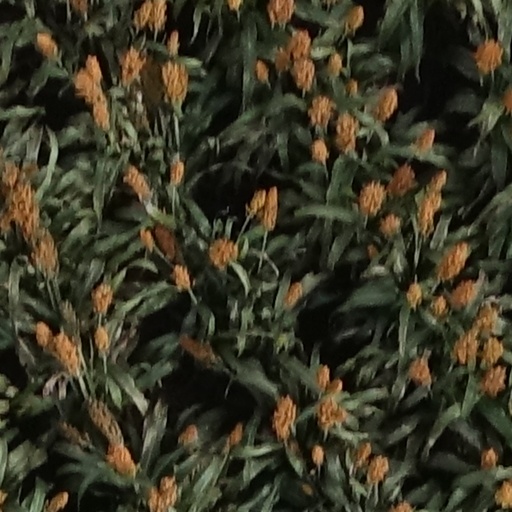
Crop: sorghum